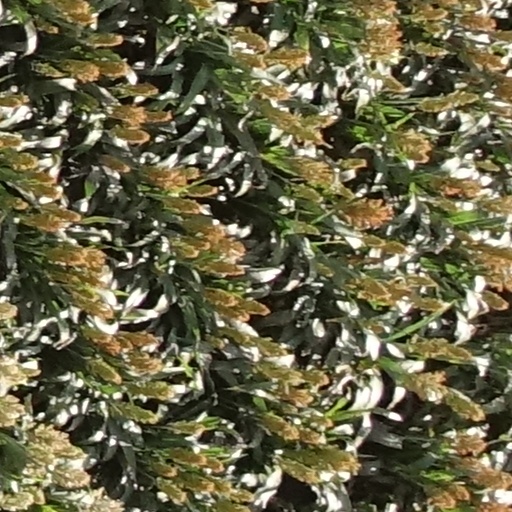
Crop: sorghum